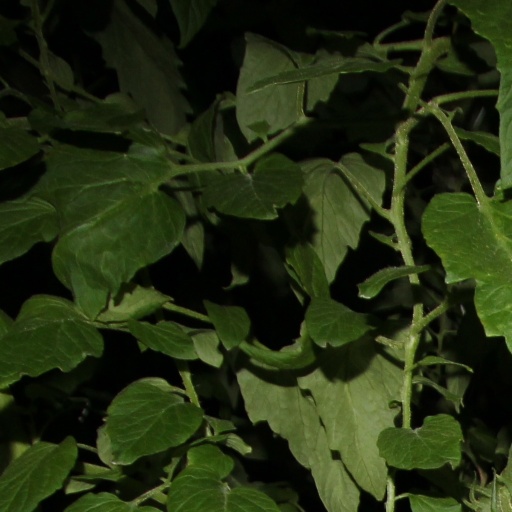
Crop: tomato